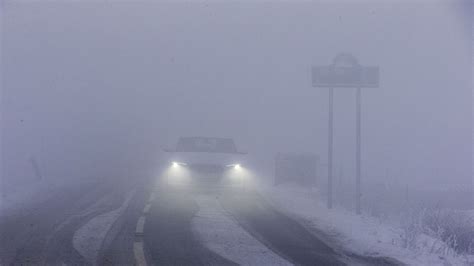
Weather: foggy or hazy